Rohatyn

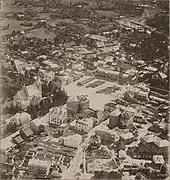
Aerial view of Rohatyn in the interbellum

In 1415, under Polish rule, it was granted Magdeburg rights, and subsequently developed into an important trading and manufacturing town. In 1520, the region was attacked by Crimean Tatars, Nastia Lisovska (Roksolana or Hürrem Sultan), a native of Rohatyn, was captured there and sold to the Ottoman Sultan Suleiman the Magnificent of which she became his concubine, then his legal wife and haseki sultan. In the 16th century a renowned school of icon painting arose in Rohatyn, and in the 1580s an Orthodox brotherhood was founded obtaining the stauropegion (a monastery exempt from the control of the local bishop) status. After the First Partition of Poland in 1772, Rohatyn was annexed by Austria, and became a county center. A Ukrainian gymnasium was established there in 1909, and a minor theological seminary in 1931. In 1910, half of the town population was Jewish. During the interwar period the town was under Polish rule.